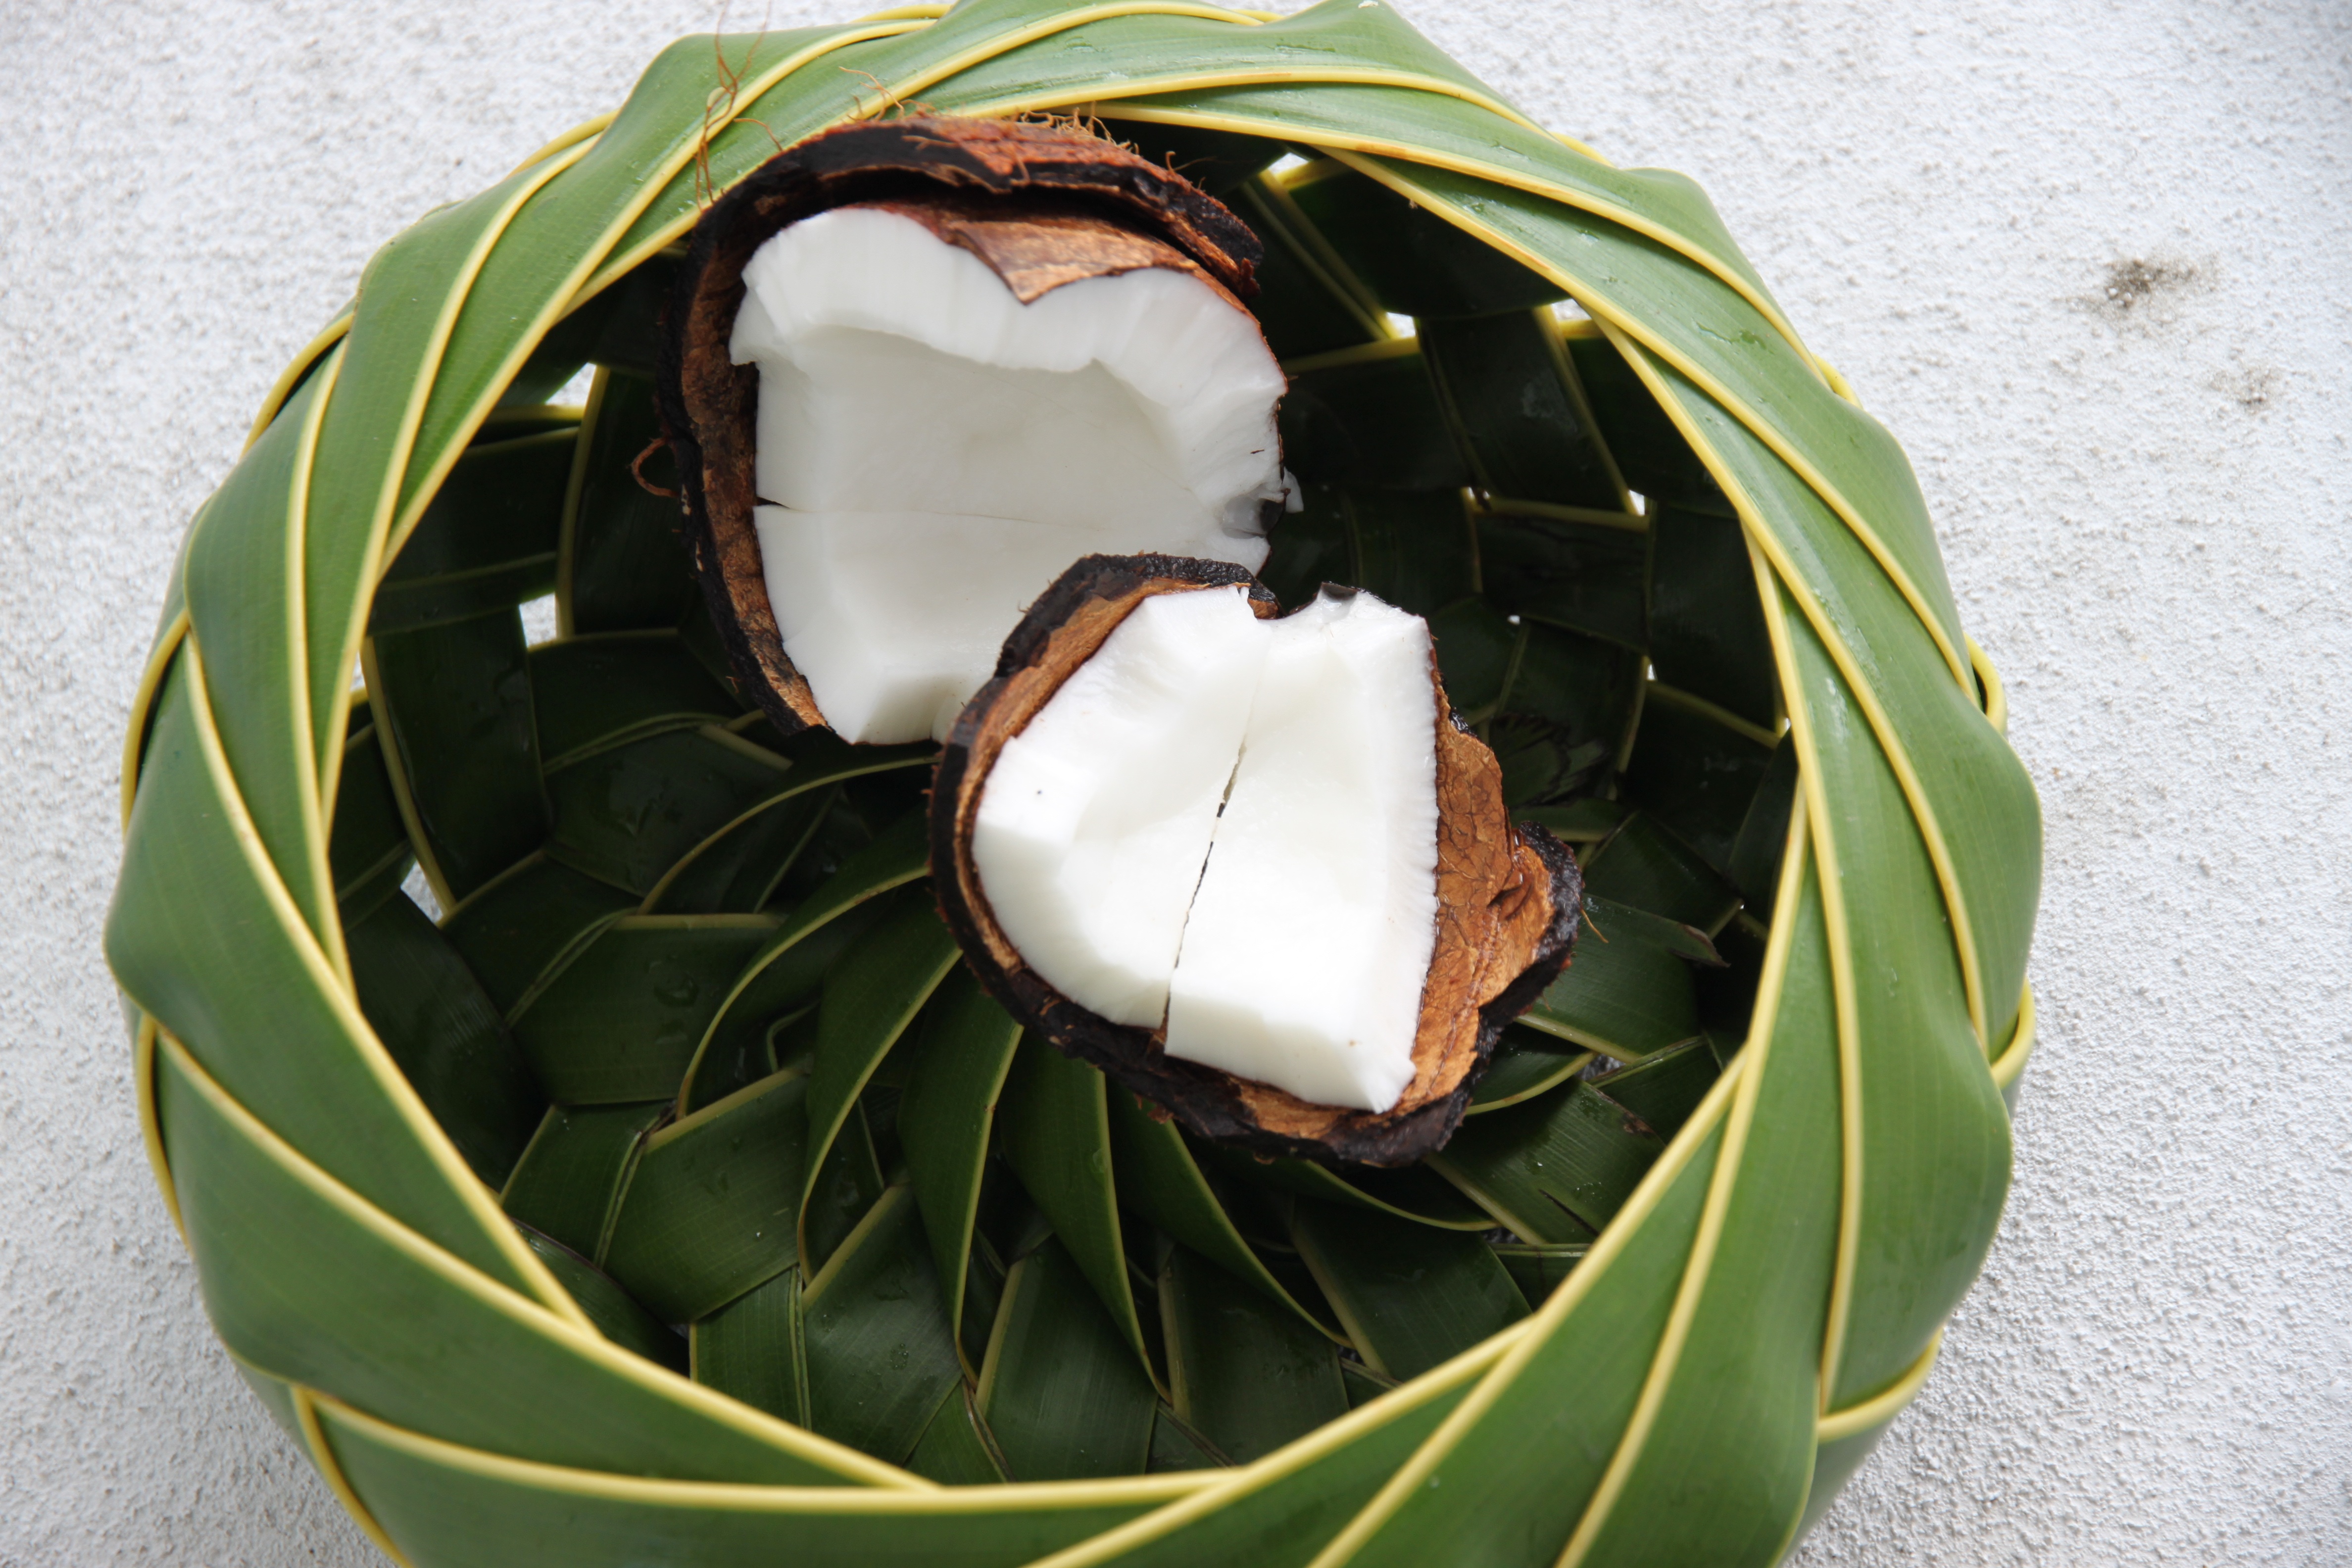
leaf, flower, food, green, basket, coconut, st lucia